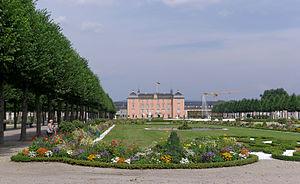
Le château de Schwetzingen est un ancien palais princier à Schwetzingen en Allemagne situé dans le Land de Bade-Wurtemberg, à proximité des villes de Heidelberg et Mannheim.